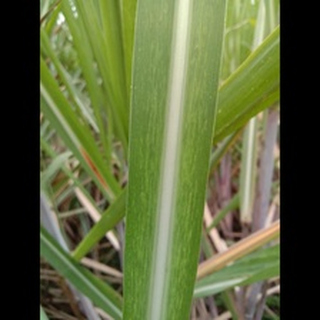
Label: sugarcane_mosaic